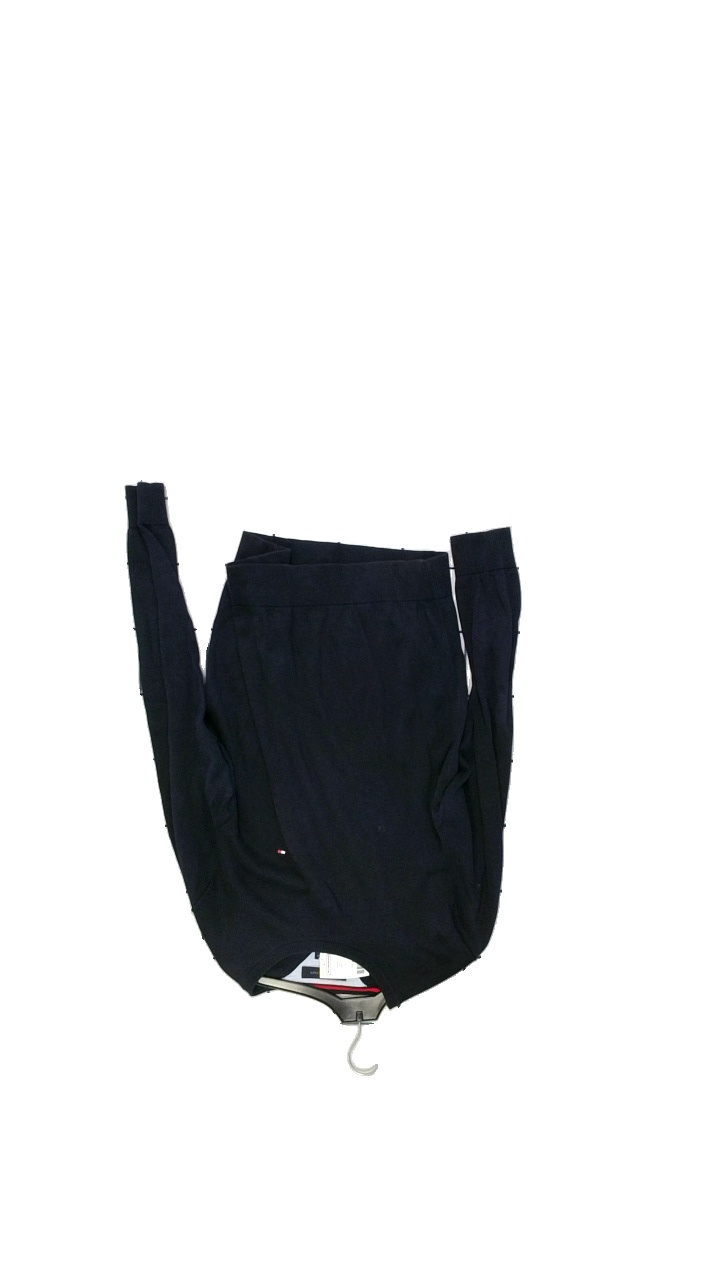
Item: Top (Men)
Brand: Tommy Hilfiger
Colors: Blue
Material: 100% Cotton
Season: Winter
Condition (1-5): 4
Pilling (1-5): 3
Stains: Minor
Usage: Reuse
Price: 50-100